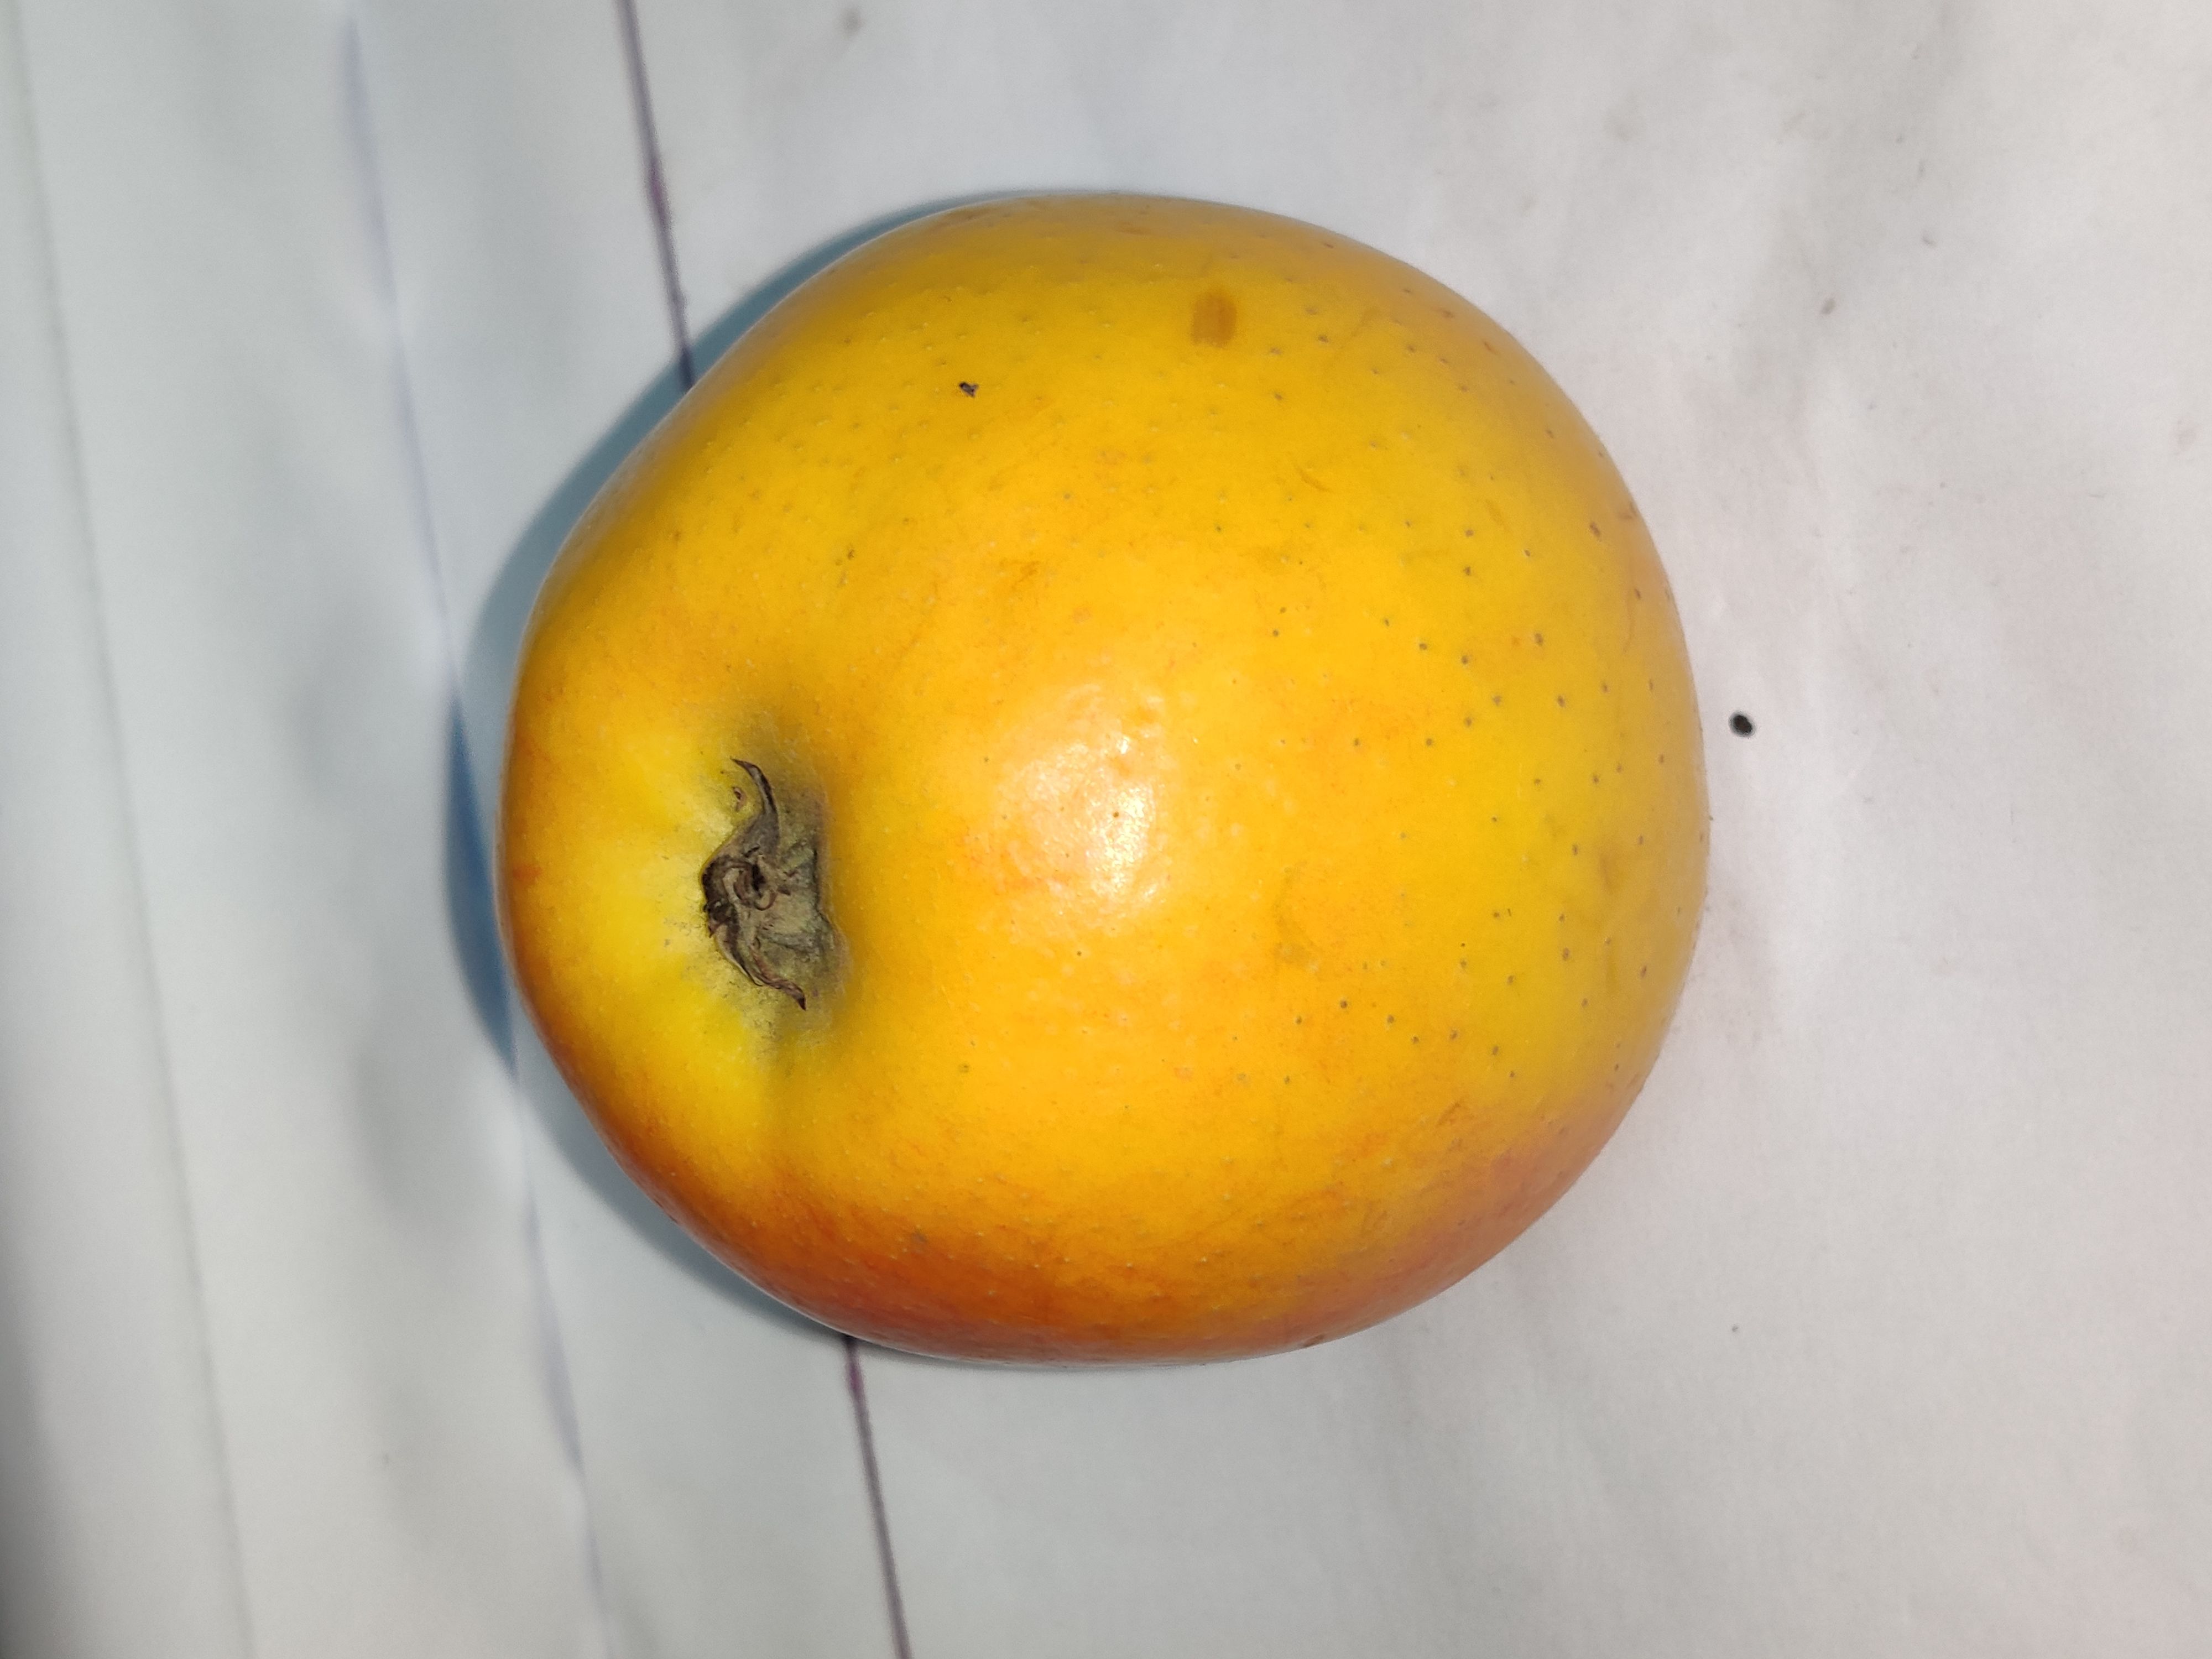
Fruit: apple
Grade: 1st-grade